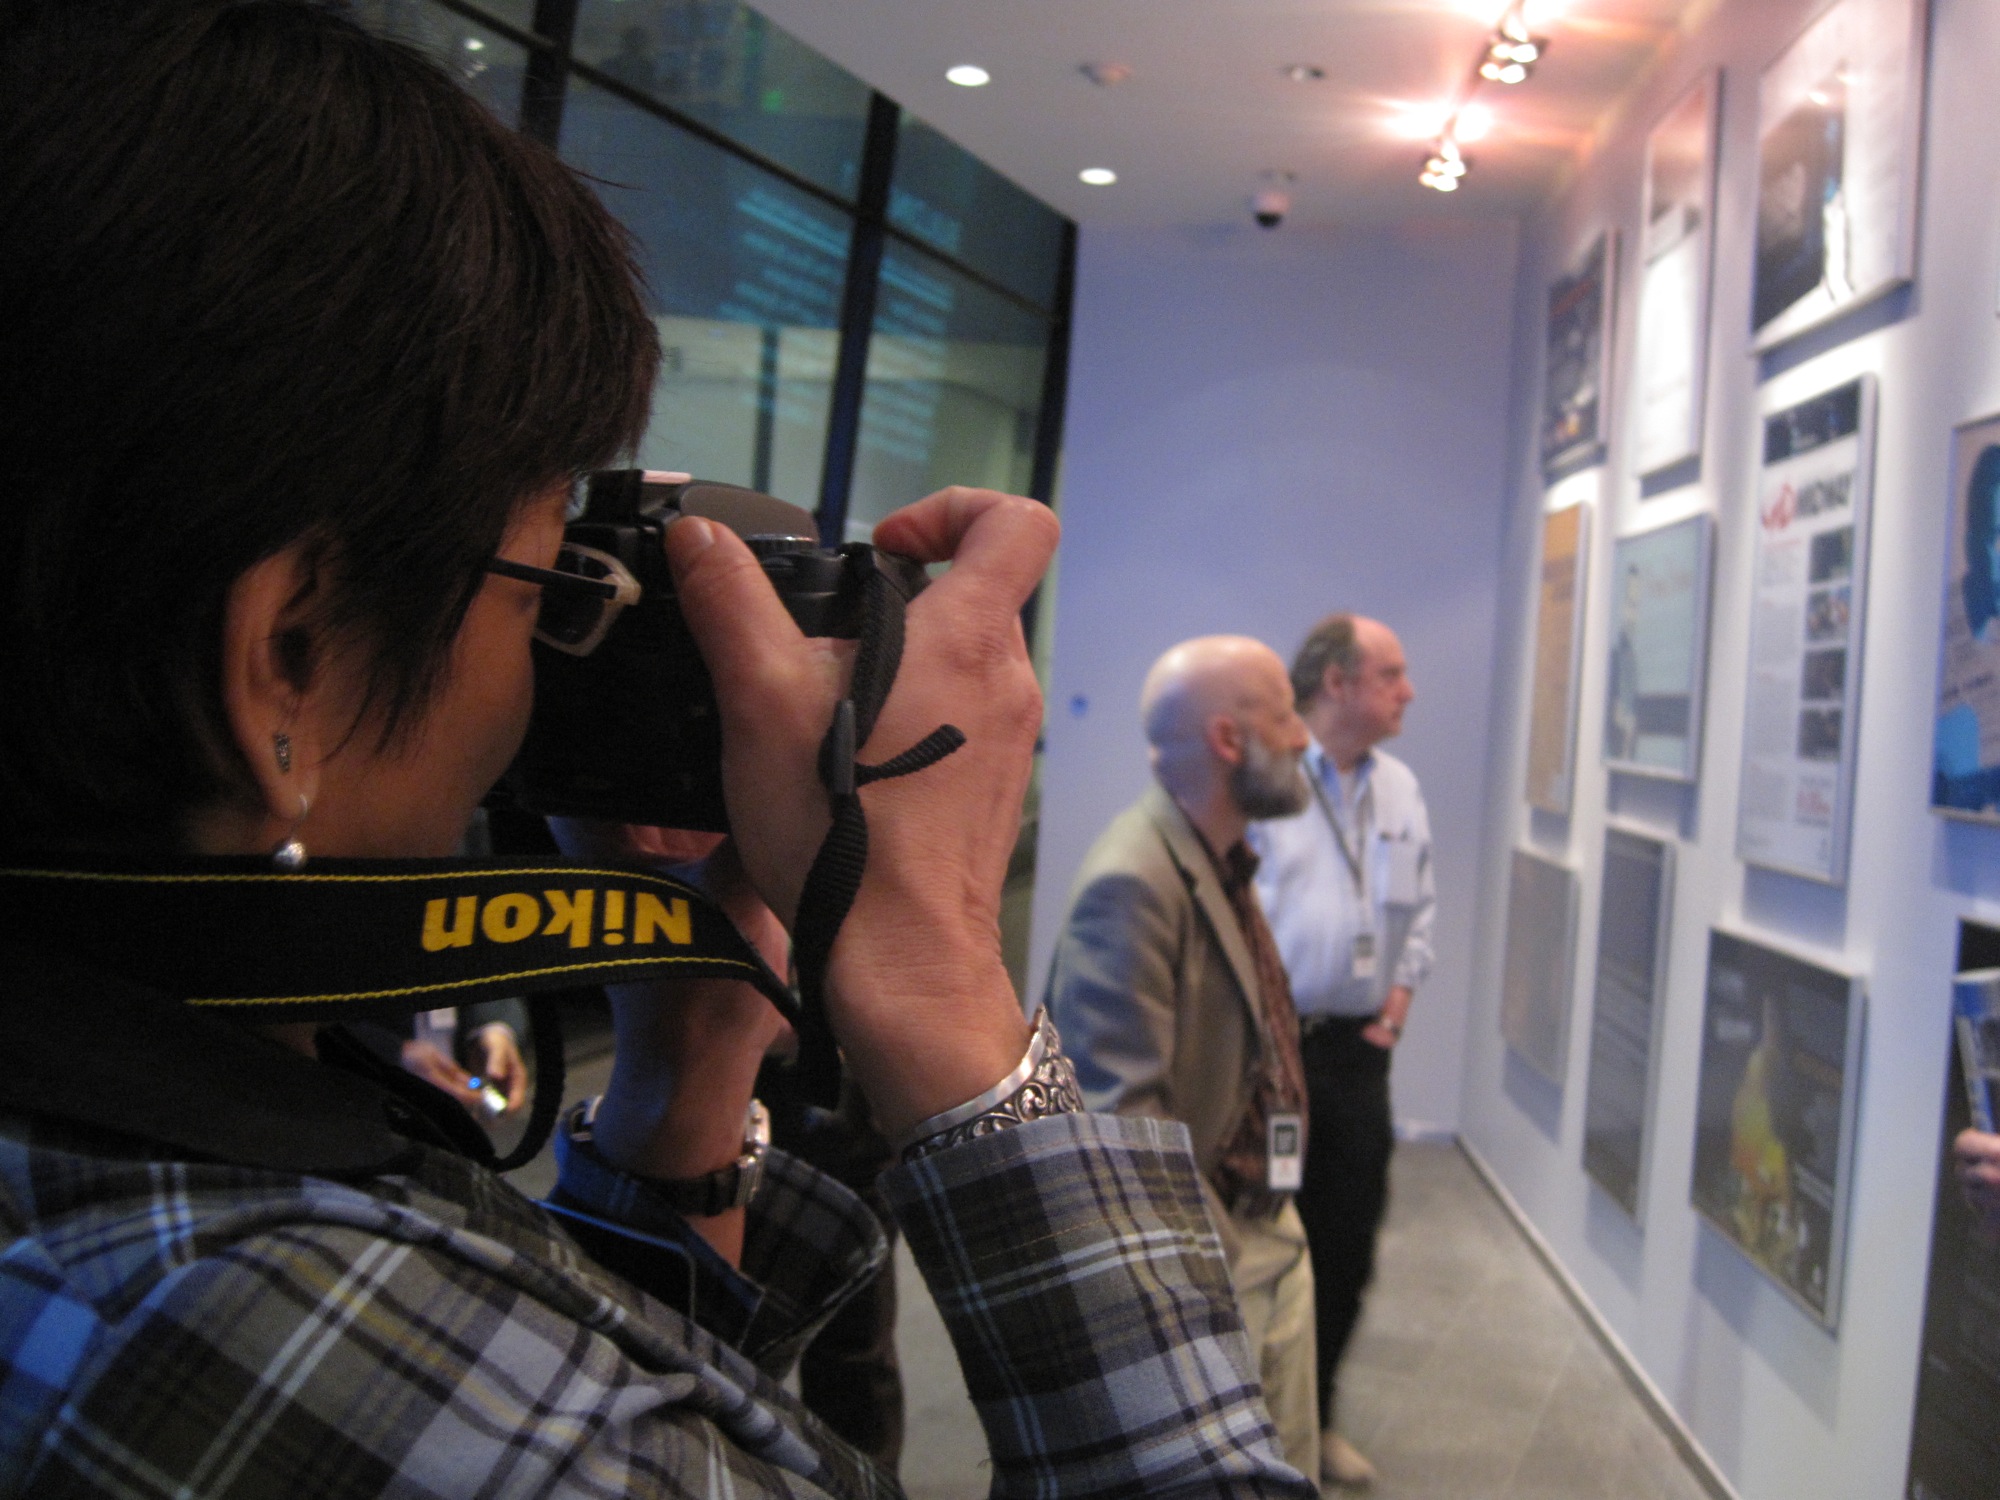
nmc, florida, orlando, nmcfullsail, interaction